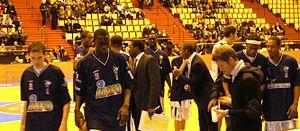
Le Stade clermontois Basket Auvergne est un ancien club professionnel français de basket-ball évoluant à Clermont-Ferrand, en Auvergne. Elle joue en Nationale masculine 3 pour la saison 2018-2019.